Palace of Justice, Brussels

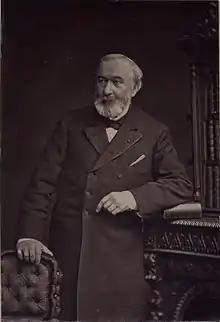
The Palace of Justice's architect, Joseph Poelaert

On 27 March 1860, an international architectural competition, endowed with three prizes, was therefore organised by royal decree. After several failed proposals, Tesch appointed the city's municipal architect, Joseph Poelaert, to draw plans of the building in 1861. The architect already enjoyed an excellent reputation, having to his credit a series of very prestigious projects in the capital, such as the commemorative Congress Column (1850), the Church of St. Catherine (1854) and the restoration of the Royal Theatre of La Monnaie (1855).